Nokuse Plantation

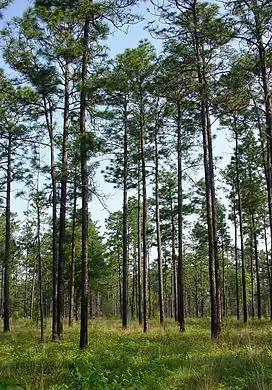
Longleaf pine forestry: such forests once covered much of the American southeast.

Nokuse Plantation is a privately owned nature preserve in northwest Florida's Walton County. It consists of approximately and is the largest privately owned nature preserve in the Southeastern United States. Founded in 2000, it is funded by timber and oil commodities trader Marion Clifton Davis and his wife, Stella Davis. Its name, Nokuse, is the Native American word for black bear in the Muscogee language, an umbrella species on the preserve. The reserve serves as a haven for the locally threatened gopher tortoise, an inhabitant of longleaf pine forests. Tortoises recovered from local urbanised areas have been released into the reserve.